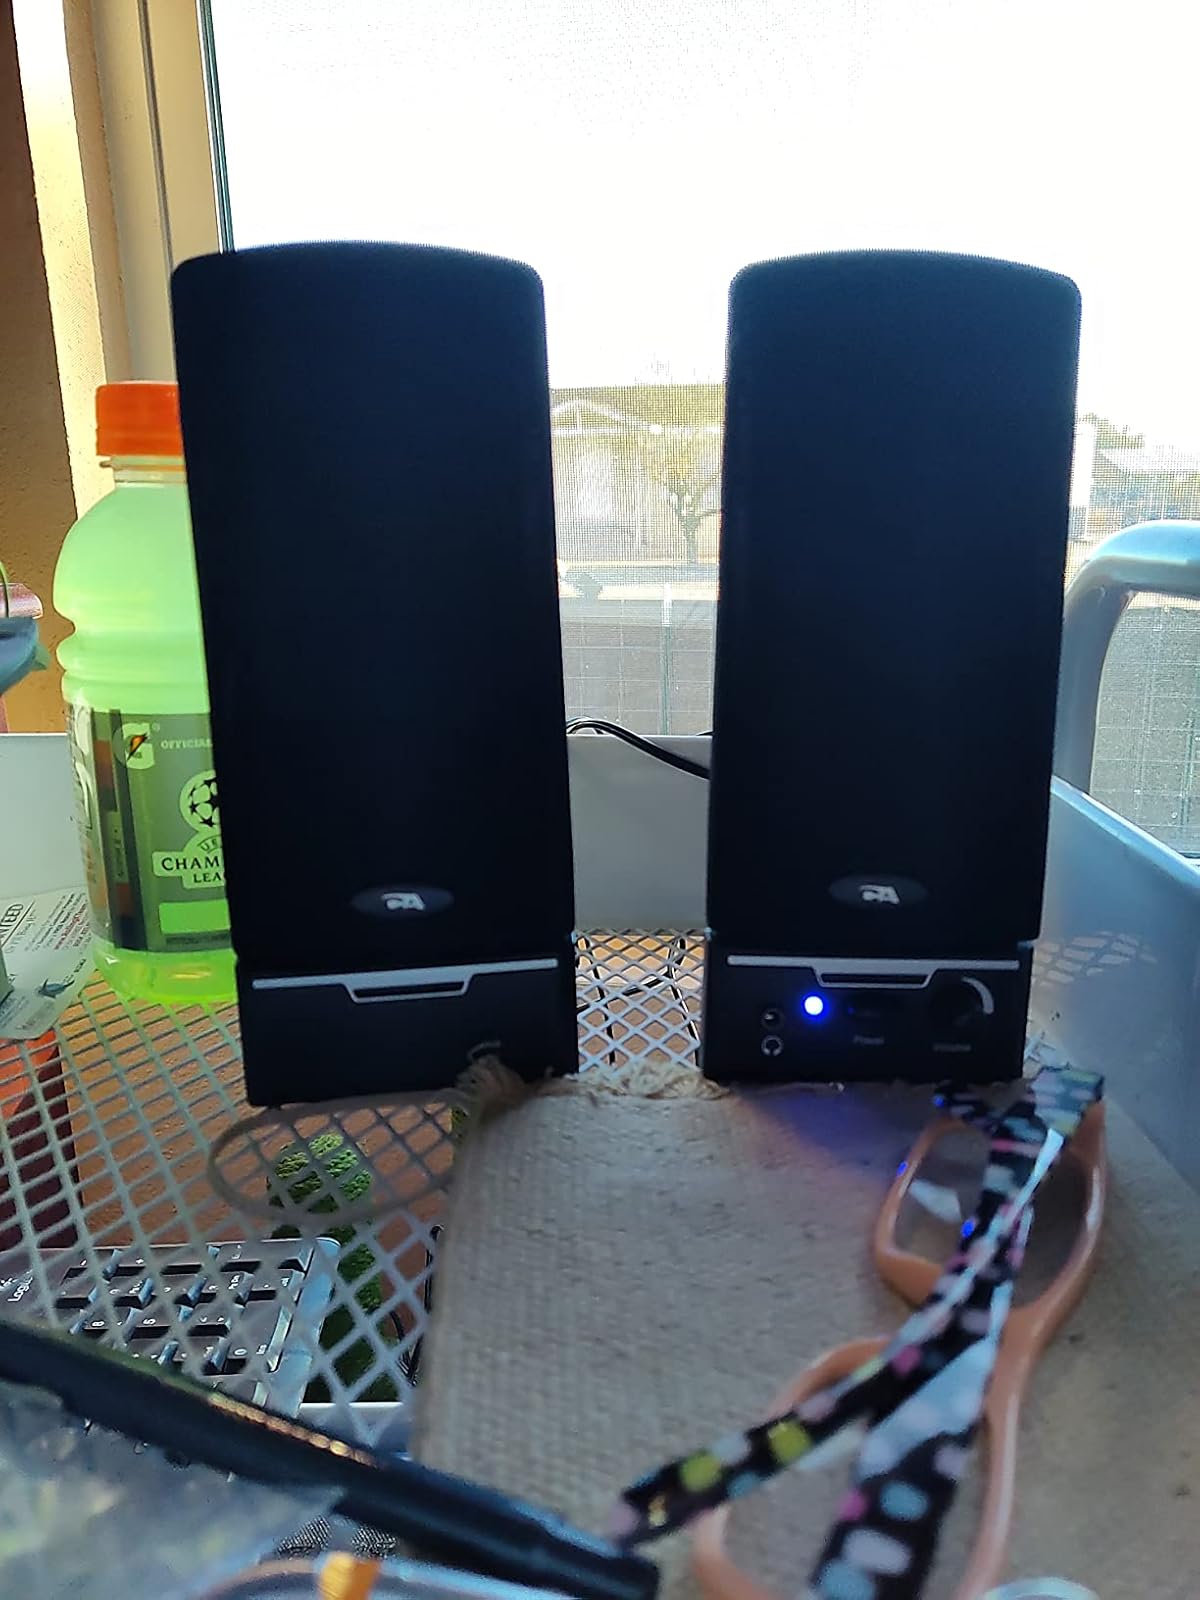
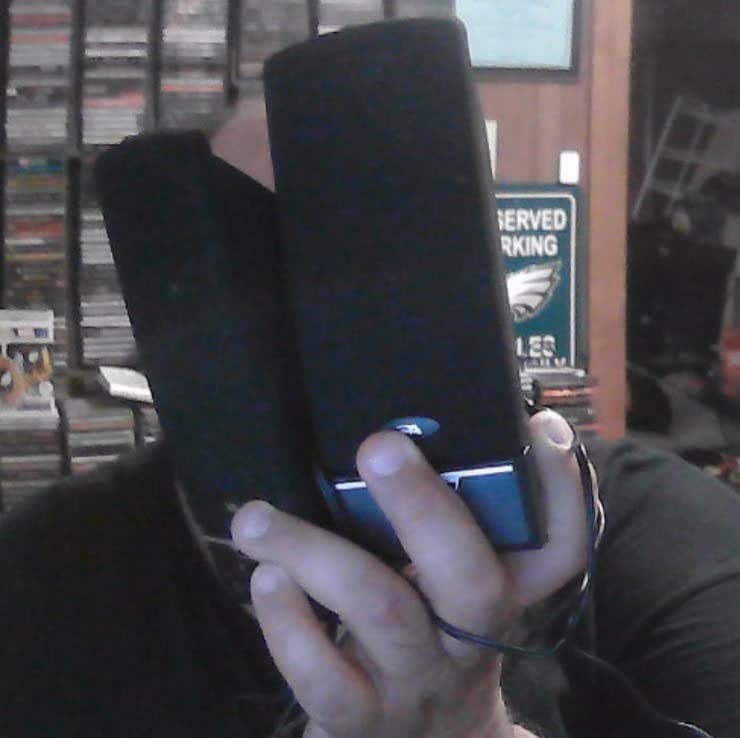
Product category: speaker
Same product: yes